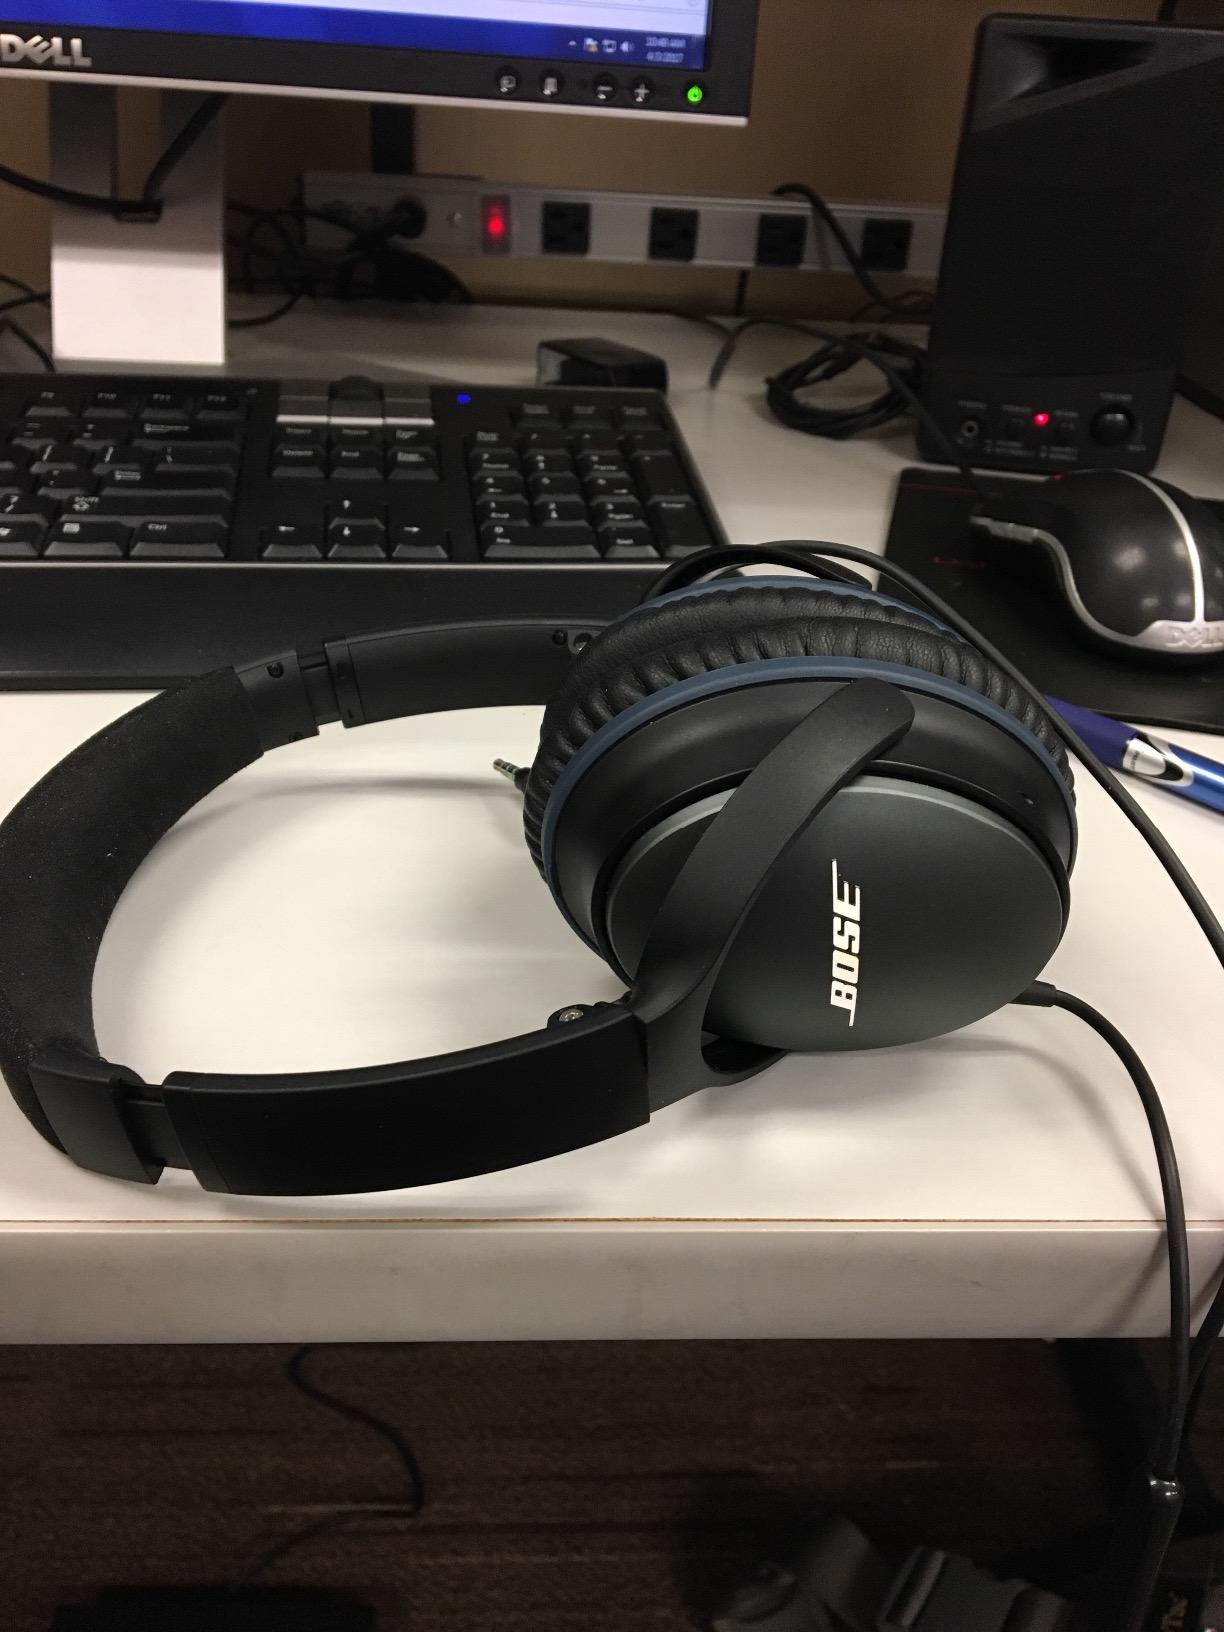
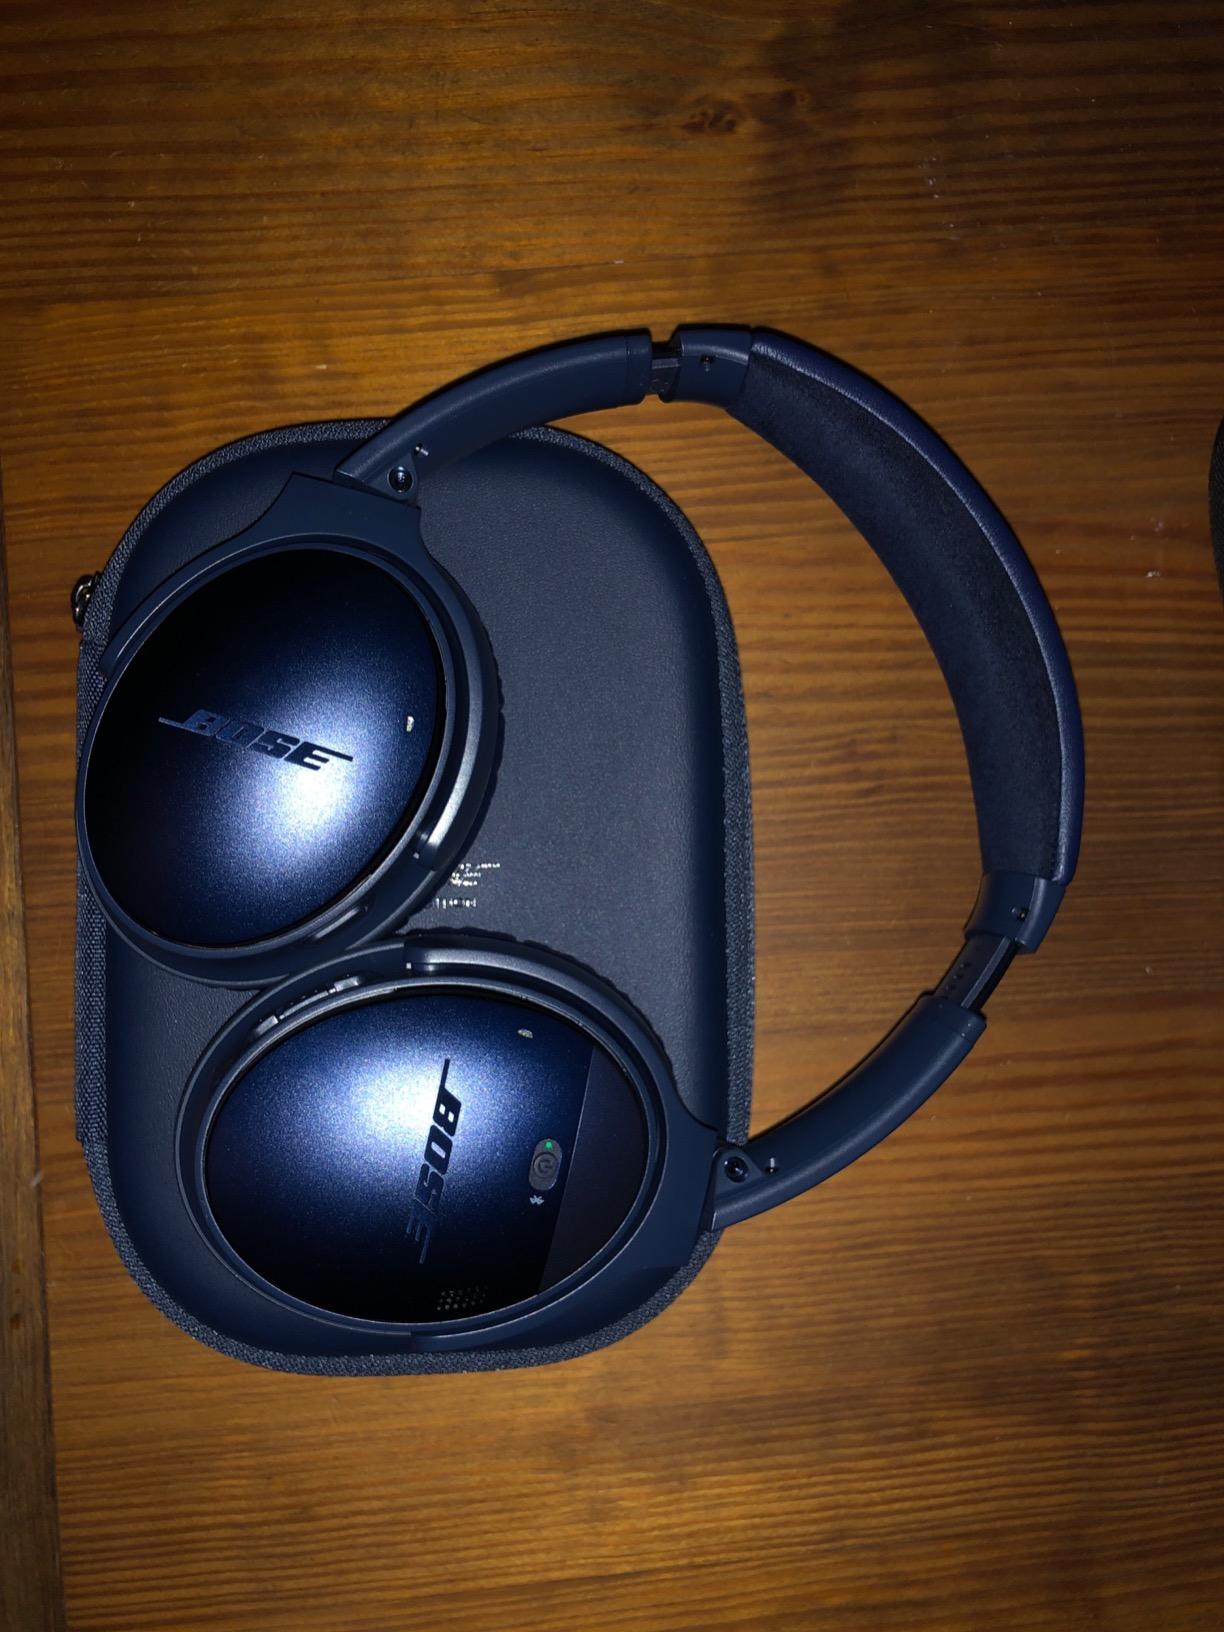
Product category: headphones
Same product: no